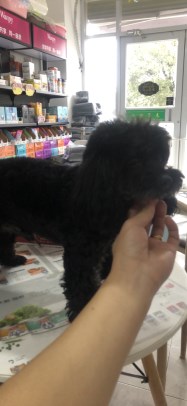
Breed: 7449-n000128-teddy